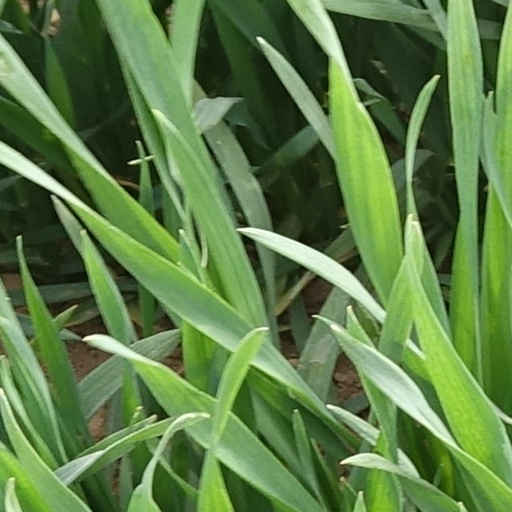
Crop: wheat